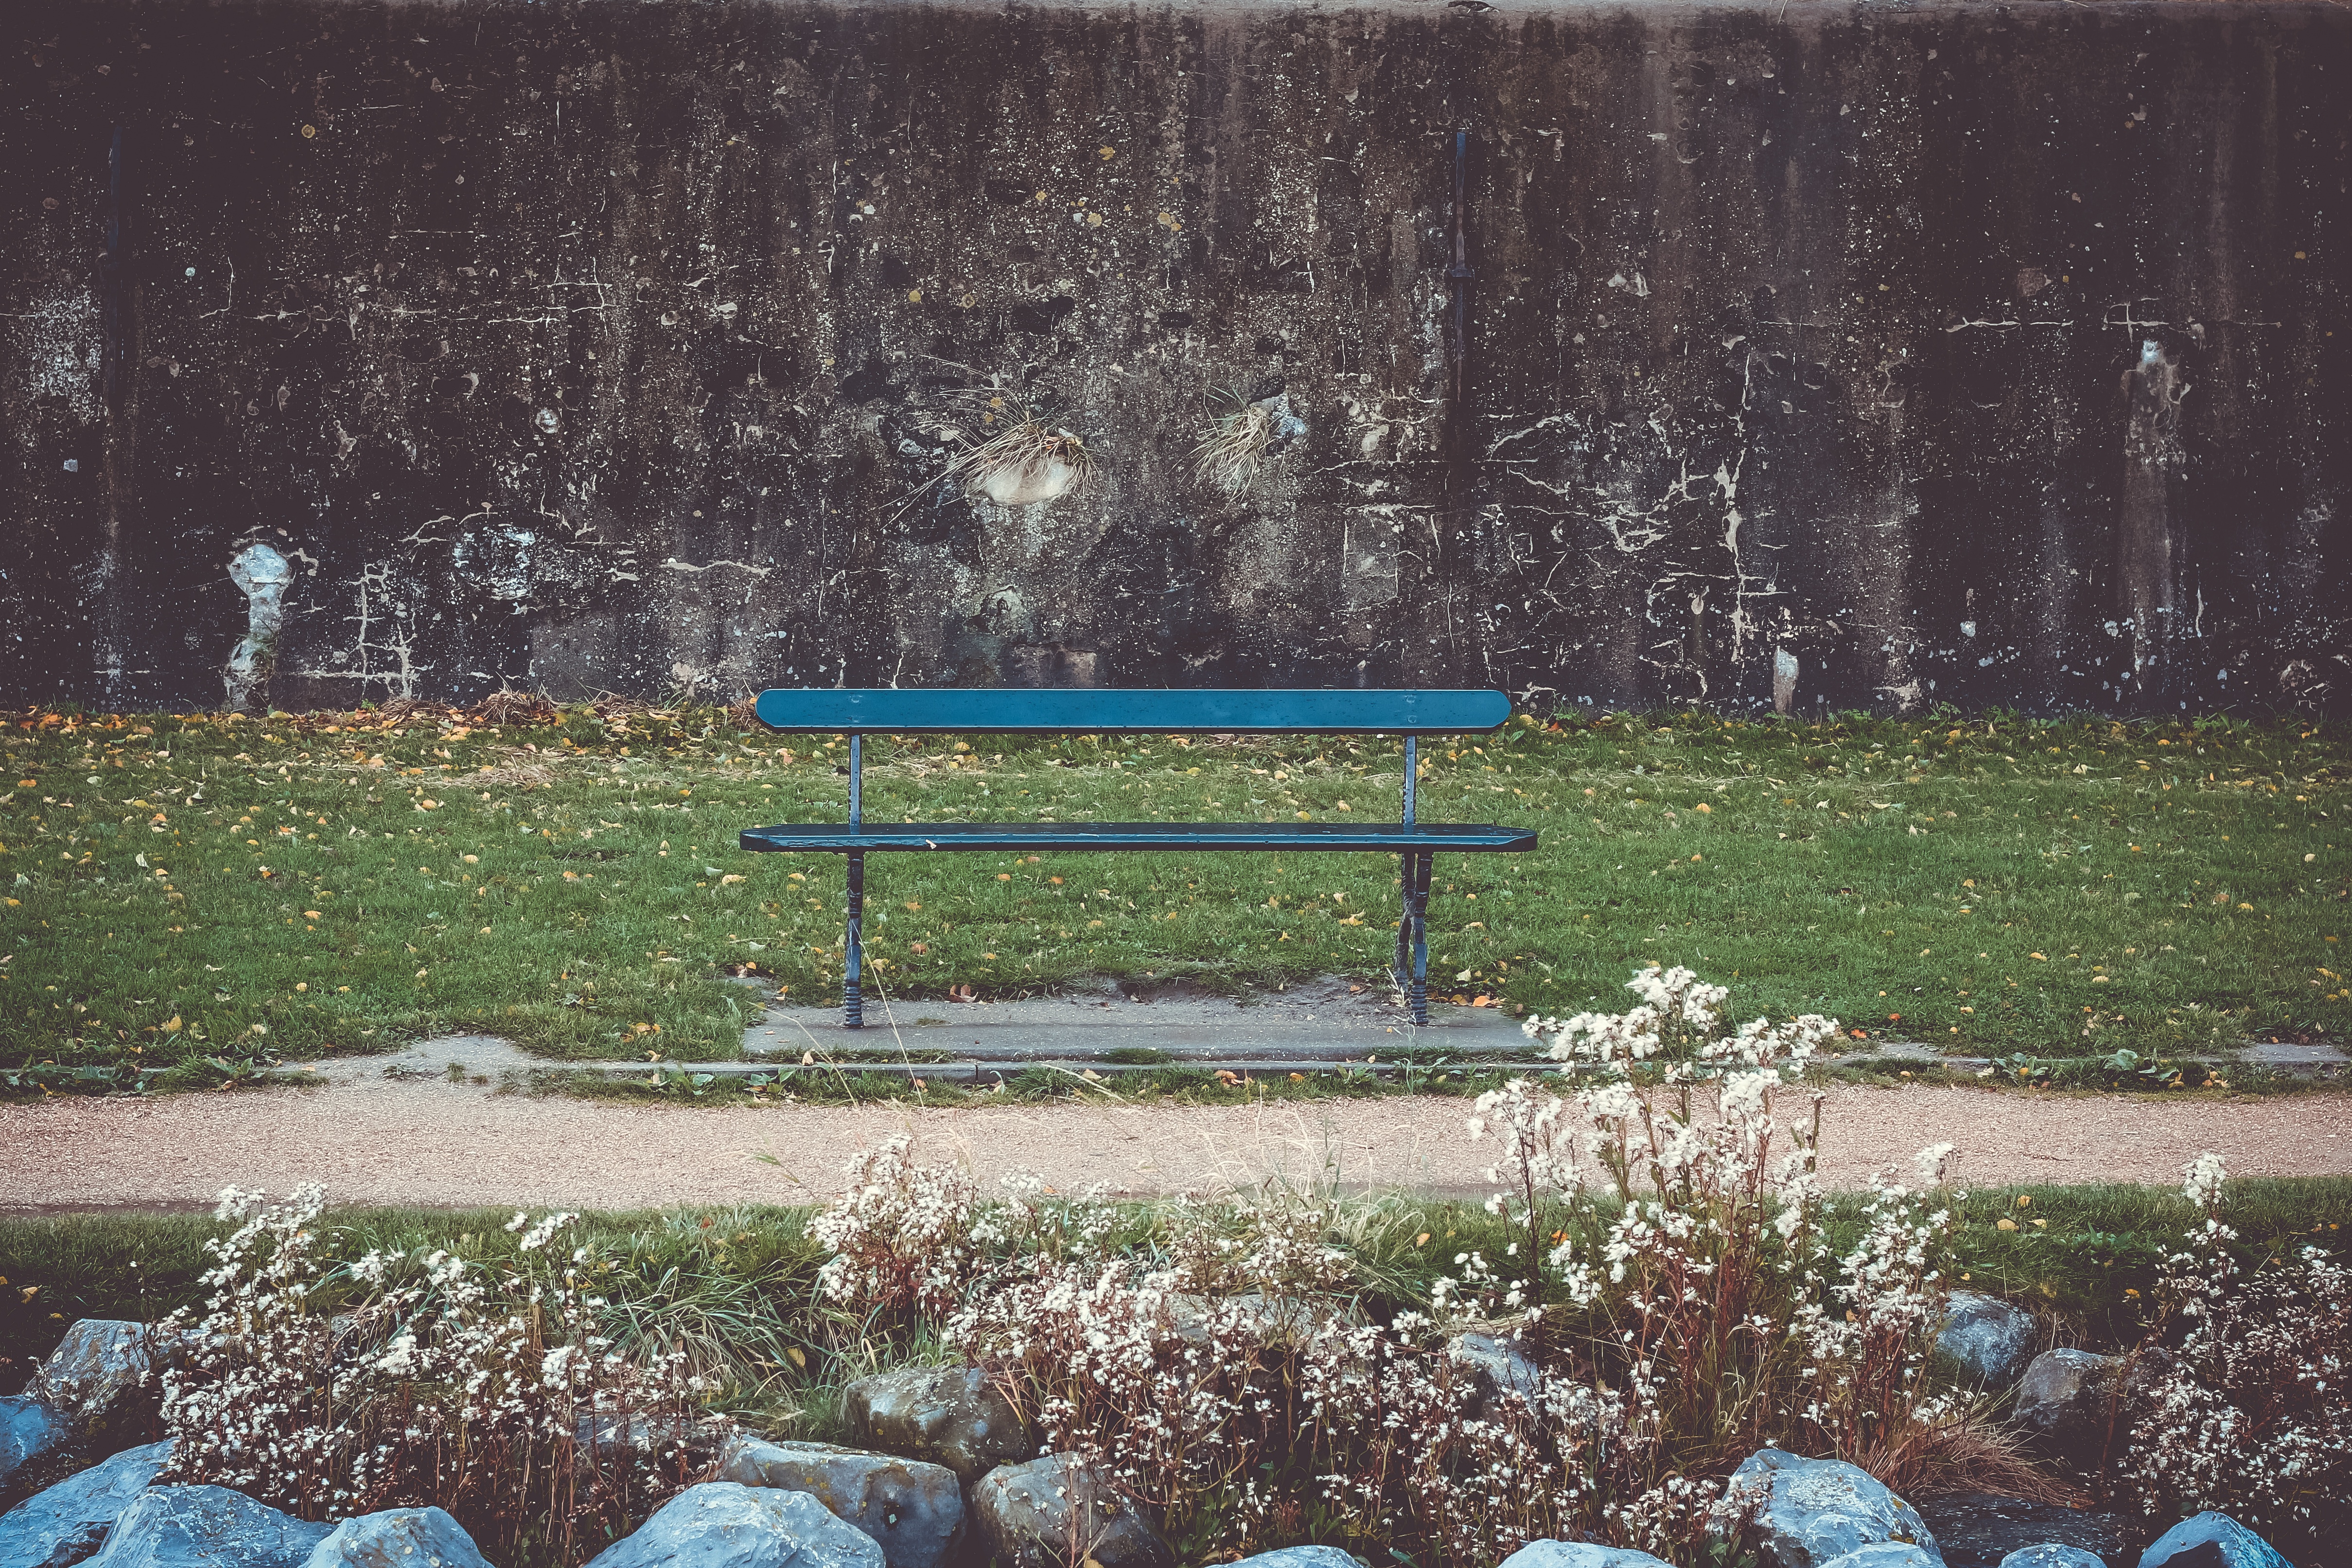
snow, weather